Joey Montana

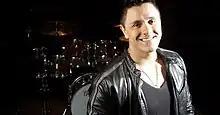

Edgardo Antonio Miranda Beiró (born May 3, 1981), better known as Joey Montana, is a Panamanian reggaeton singer. He is best known for the hit singles "Picky" and his collaboration with Sebastián Yatra, "Suena El Dembow".